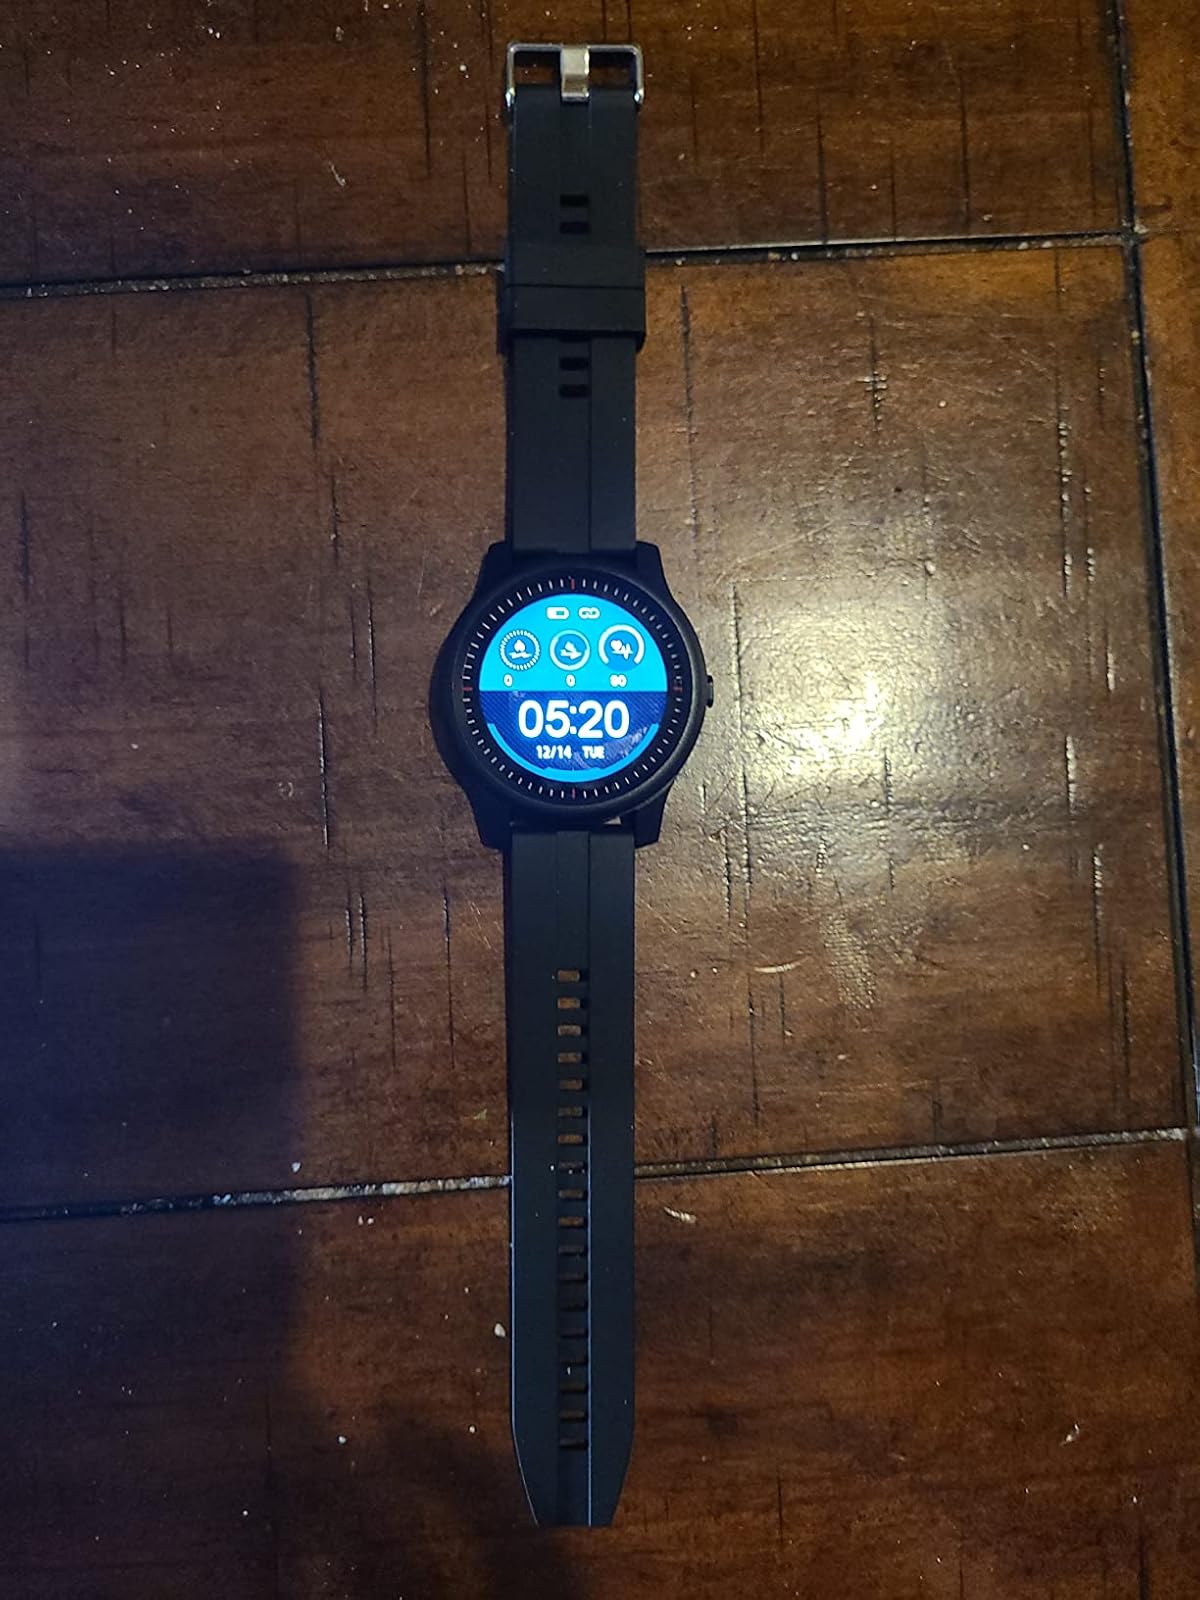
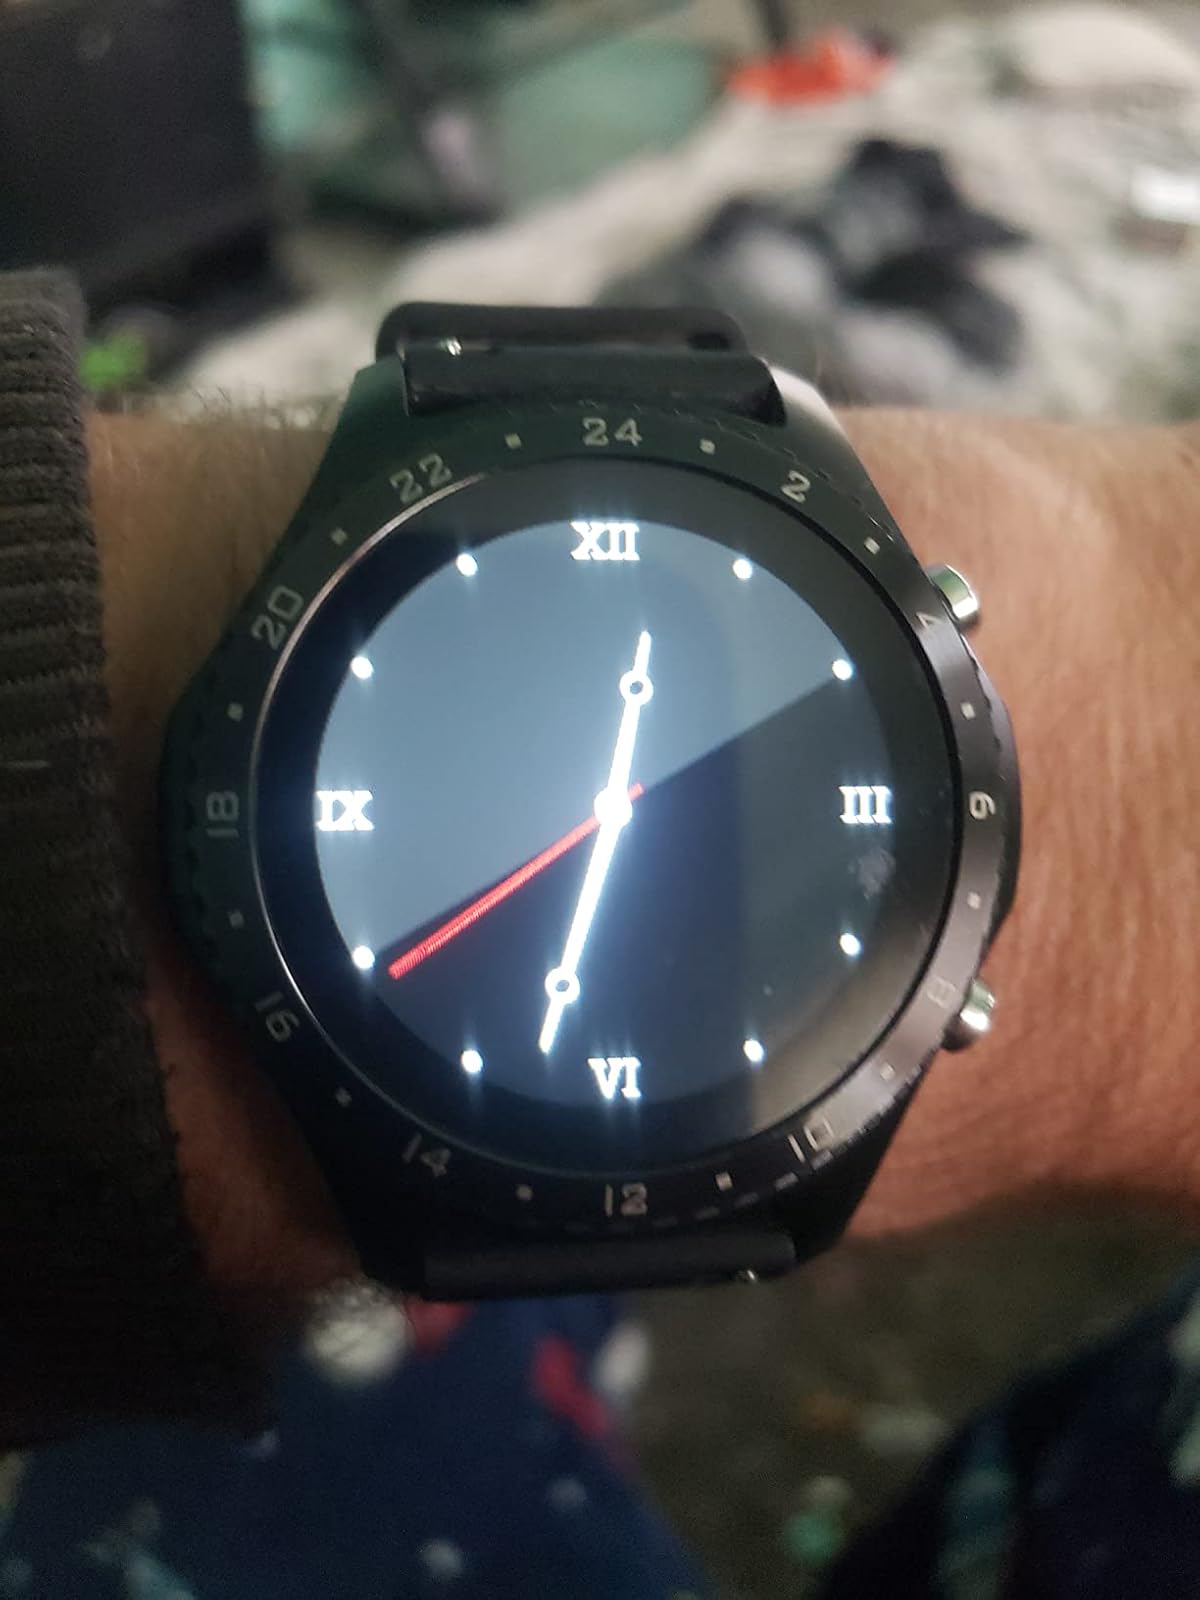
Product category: smartwatch
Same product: no